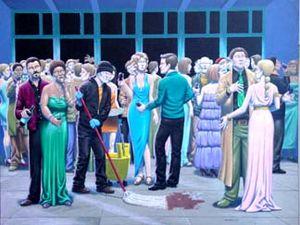
Guy Colwell né le 28 mars 1945 est un dessinateur de comics underground et peintre américain.